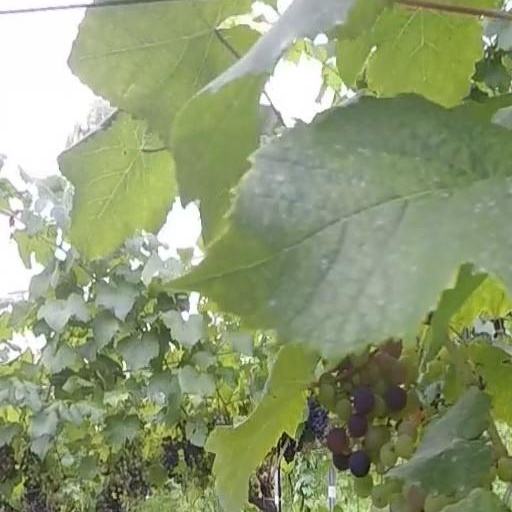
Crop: grape